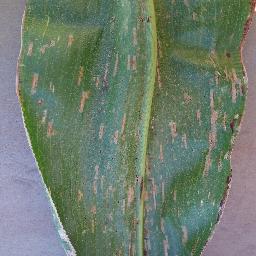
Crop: corn
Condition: (maize)_cercospora_spot_gray_spot